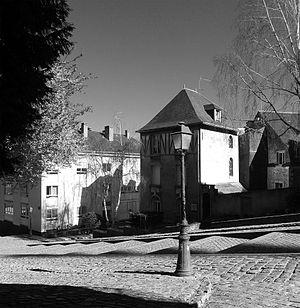
Montée Saint-Maurice - Angers (France)
Angers est une commune de l'Ouest de la France située au bord de la Maine, préfecture du département de Maine-et-Loire dans la région Pays de la Loire.